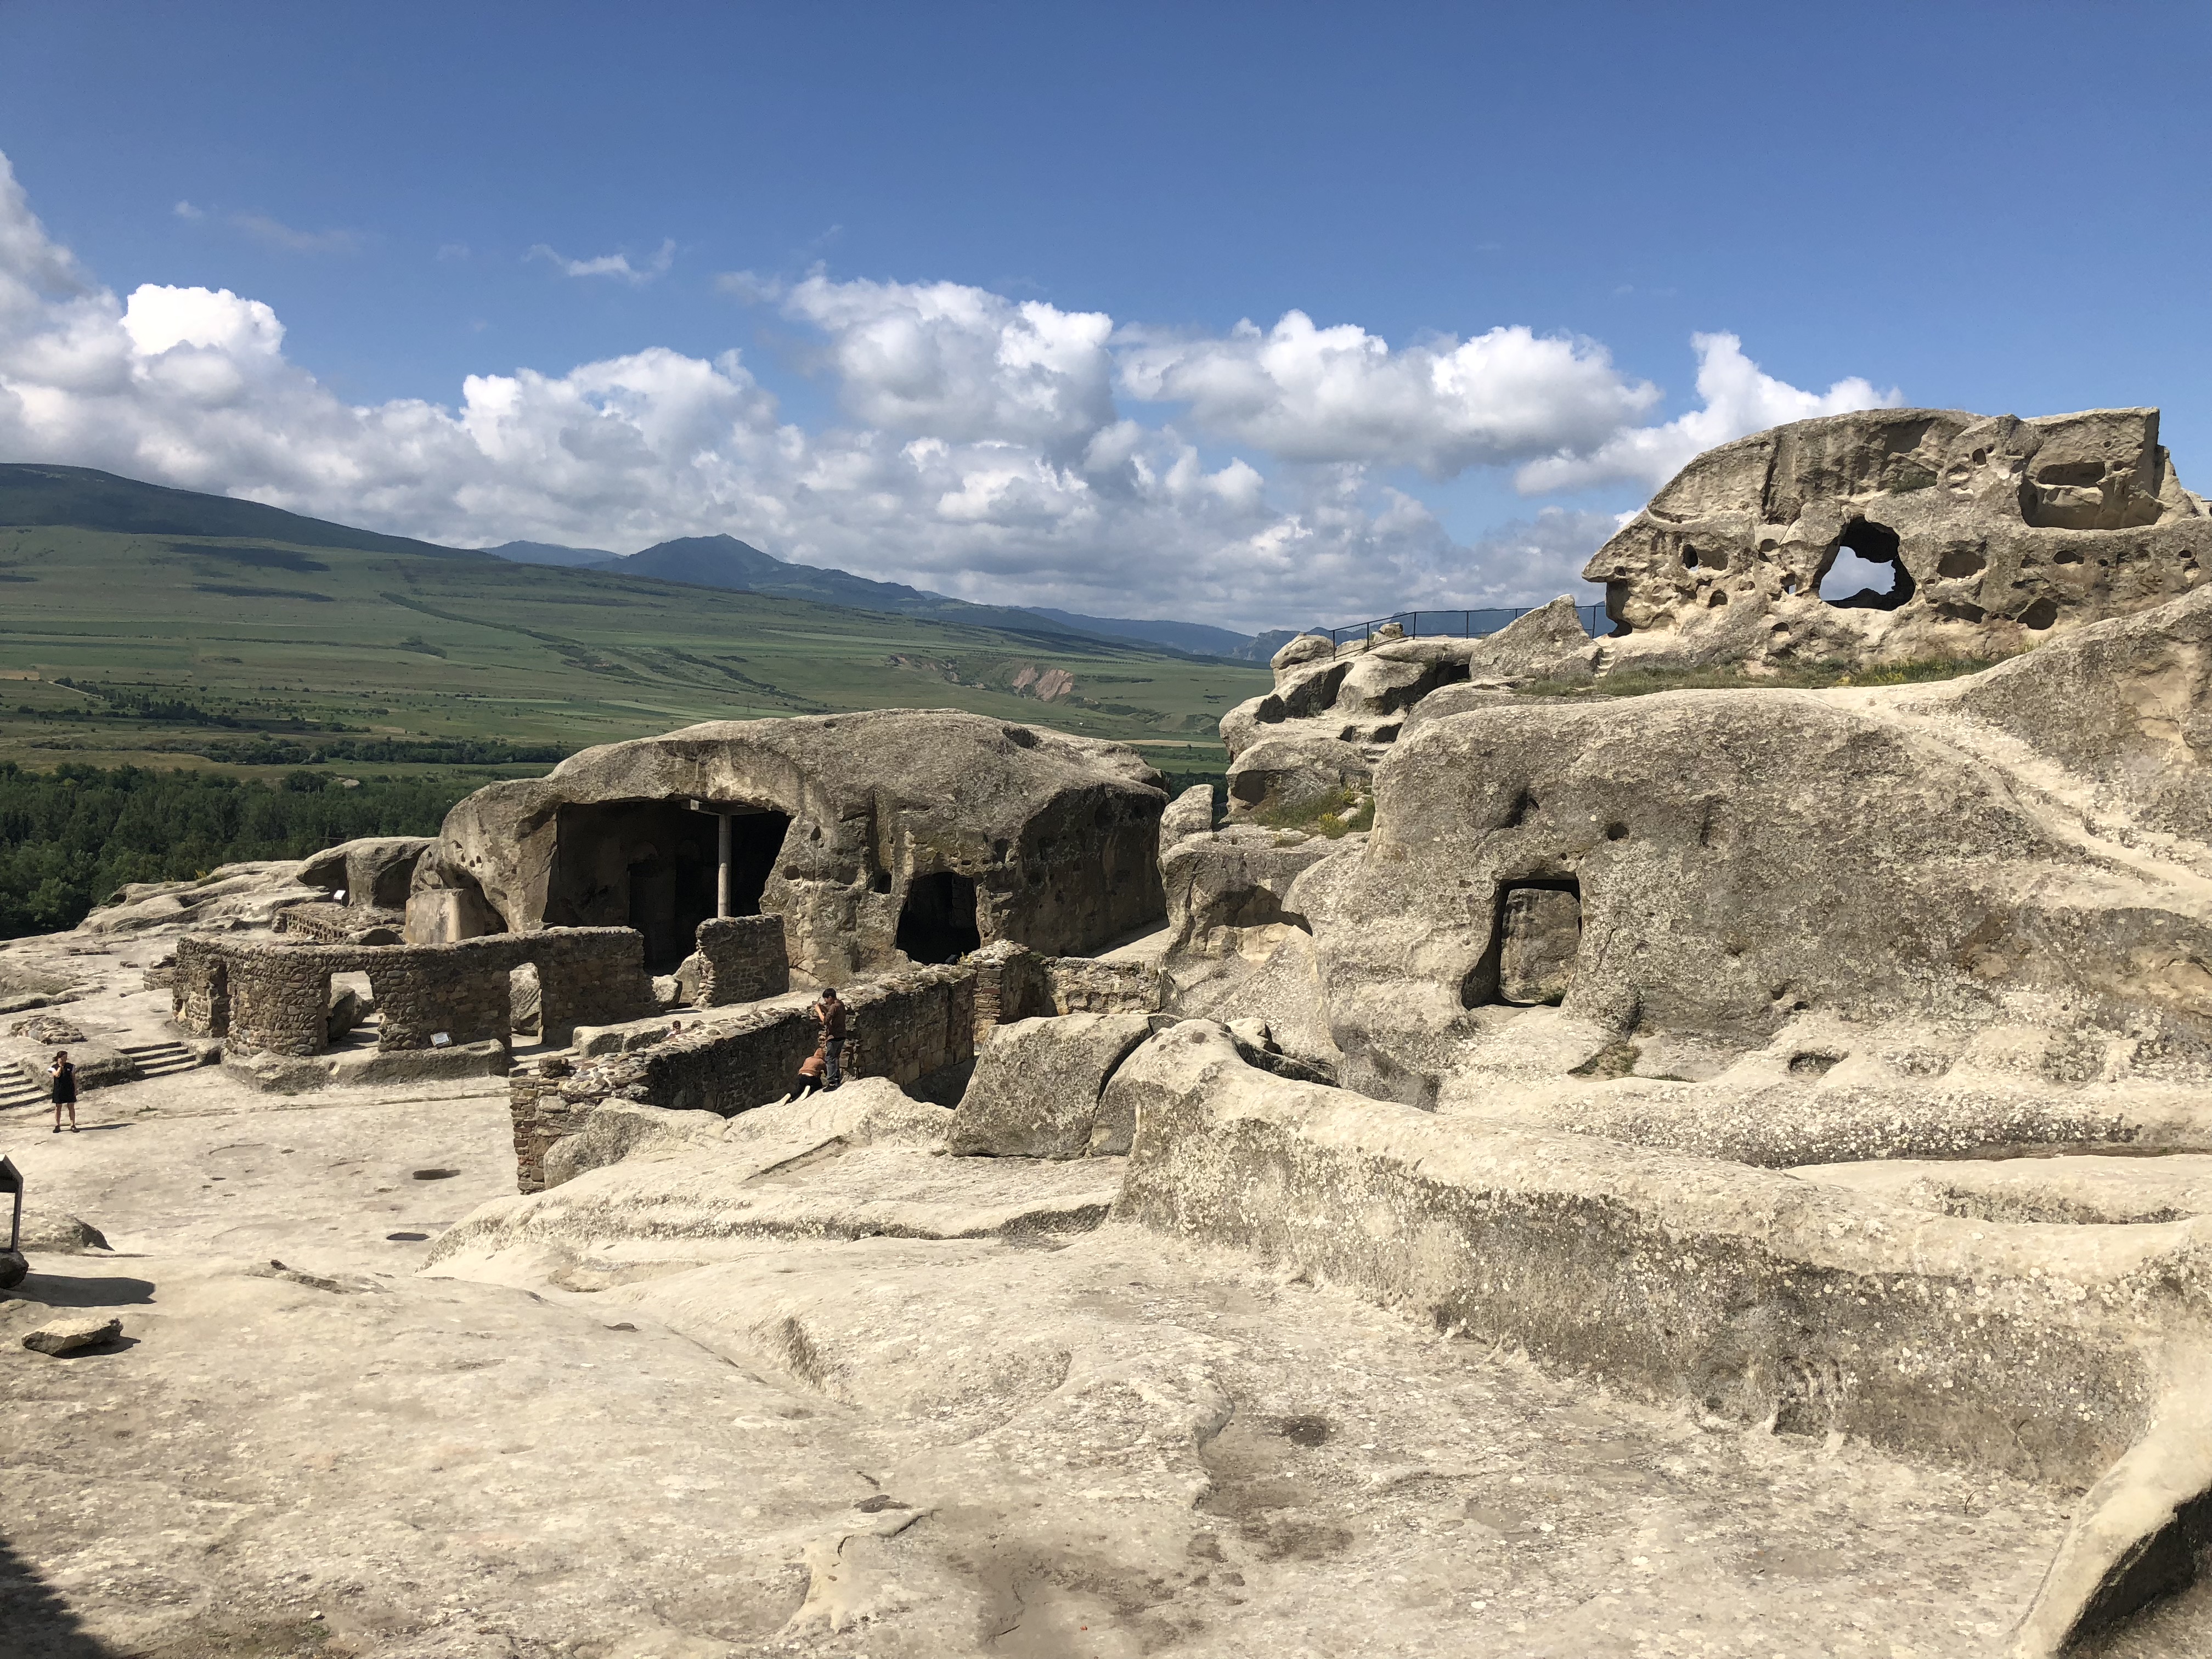
natural, rock, ruins, formation, archaeological site, outcrop, mountain, ancient history, geology, hill, cloud, bedrock, landscape, historic site, terrain, tourism, badlands